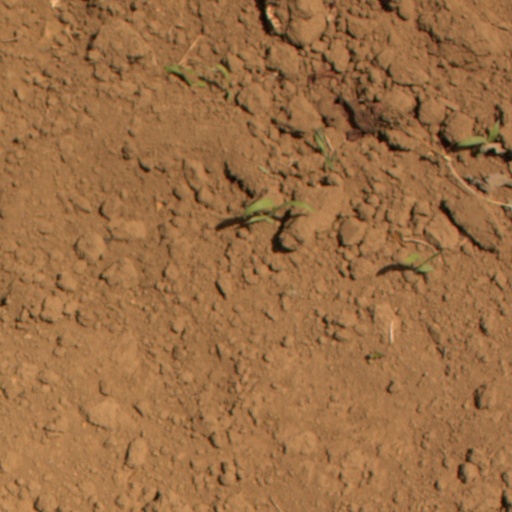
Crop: Jerusalem artichoke